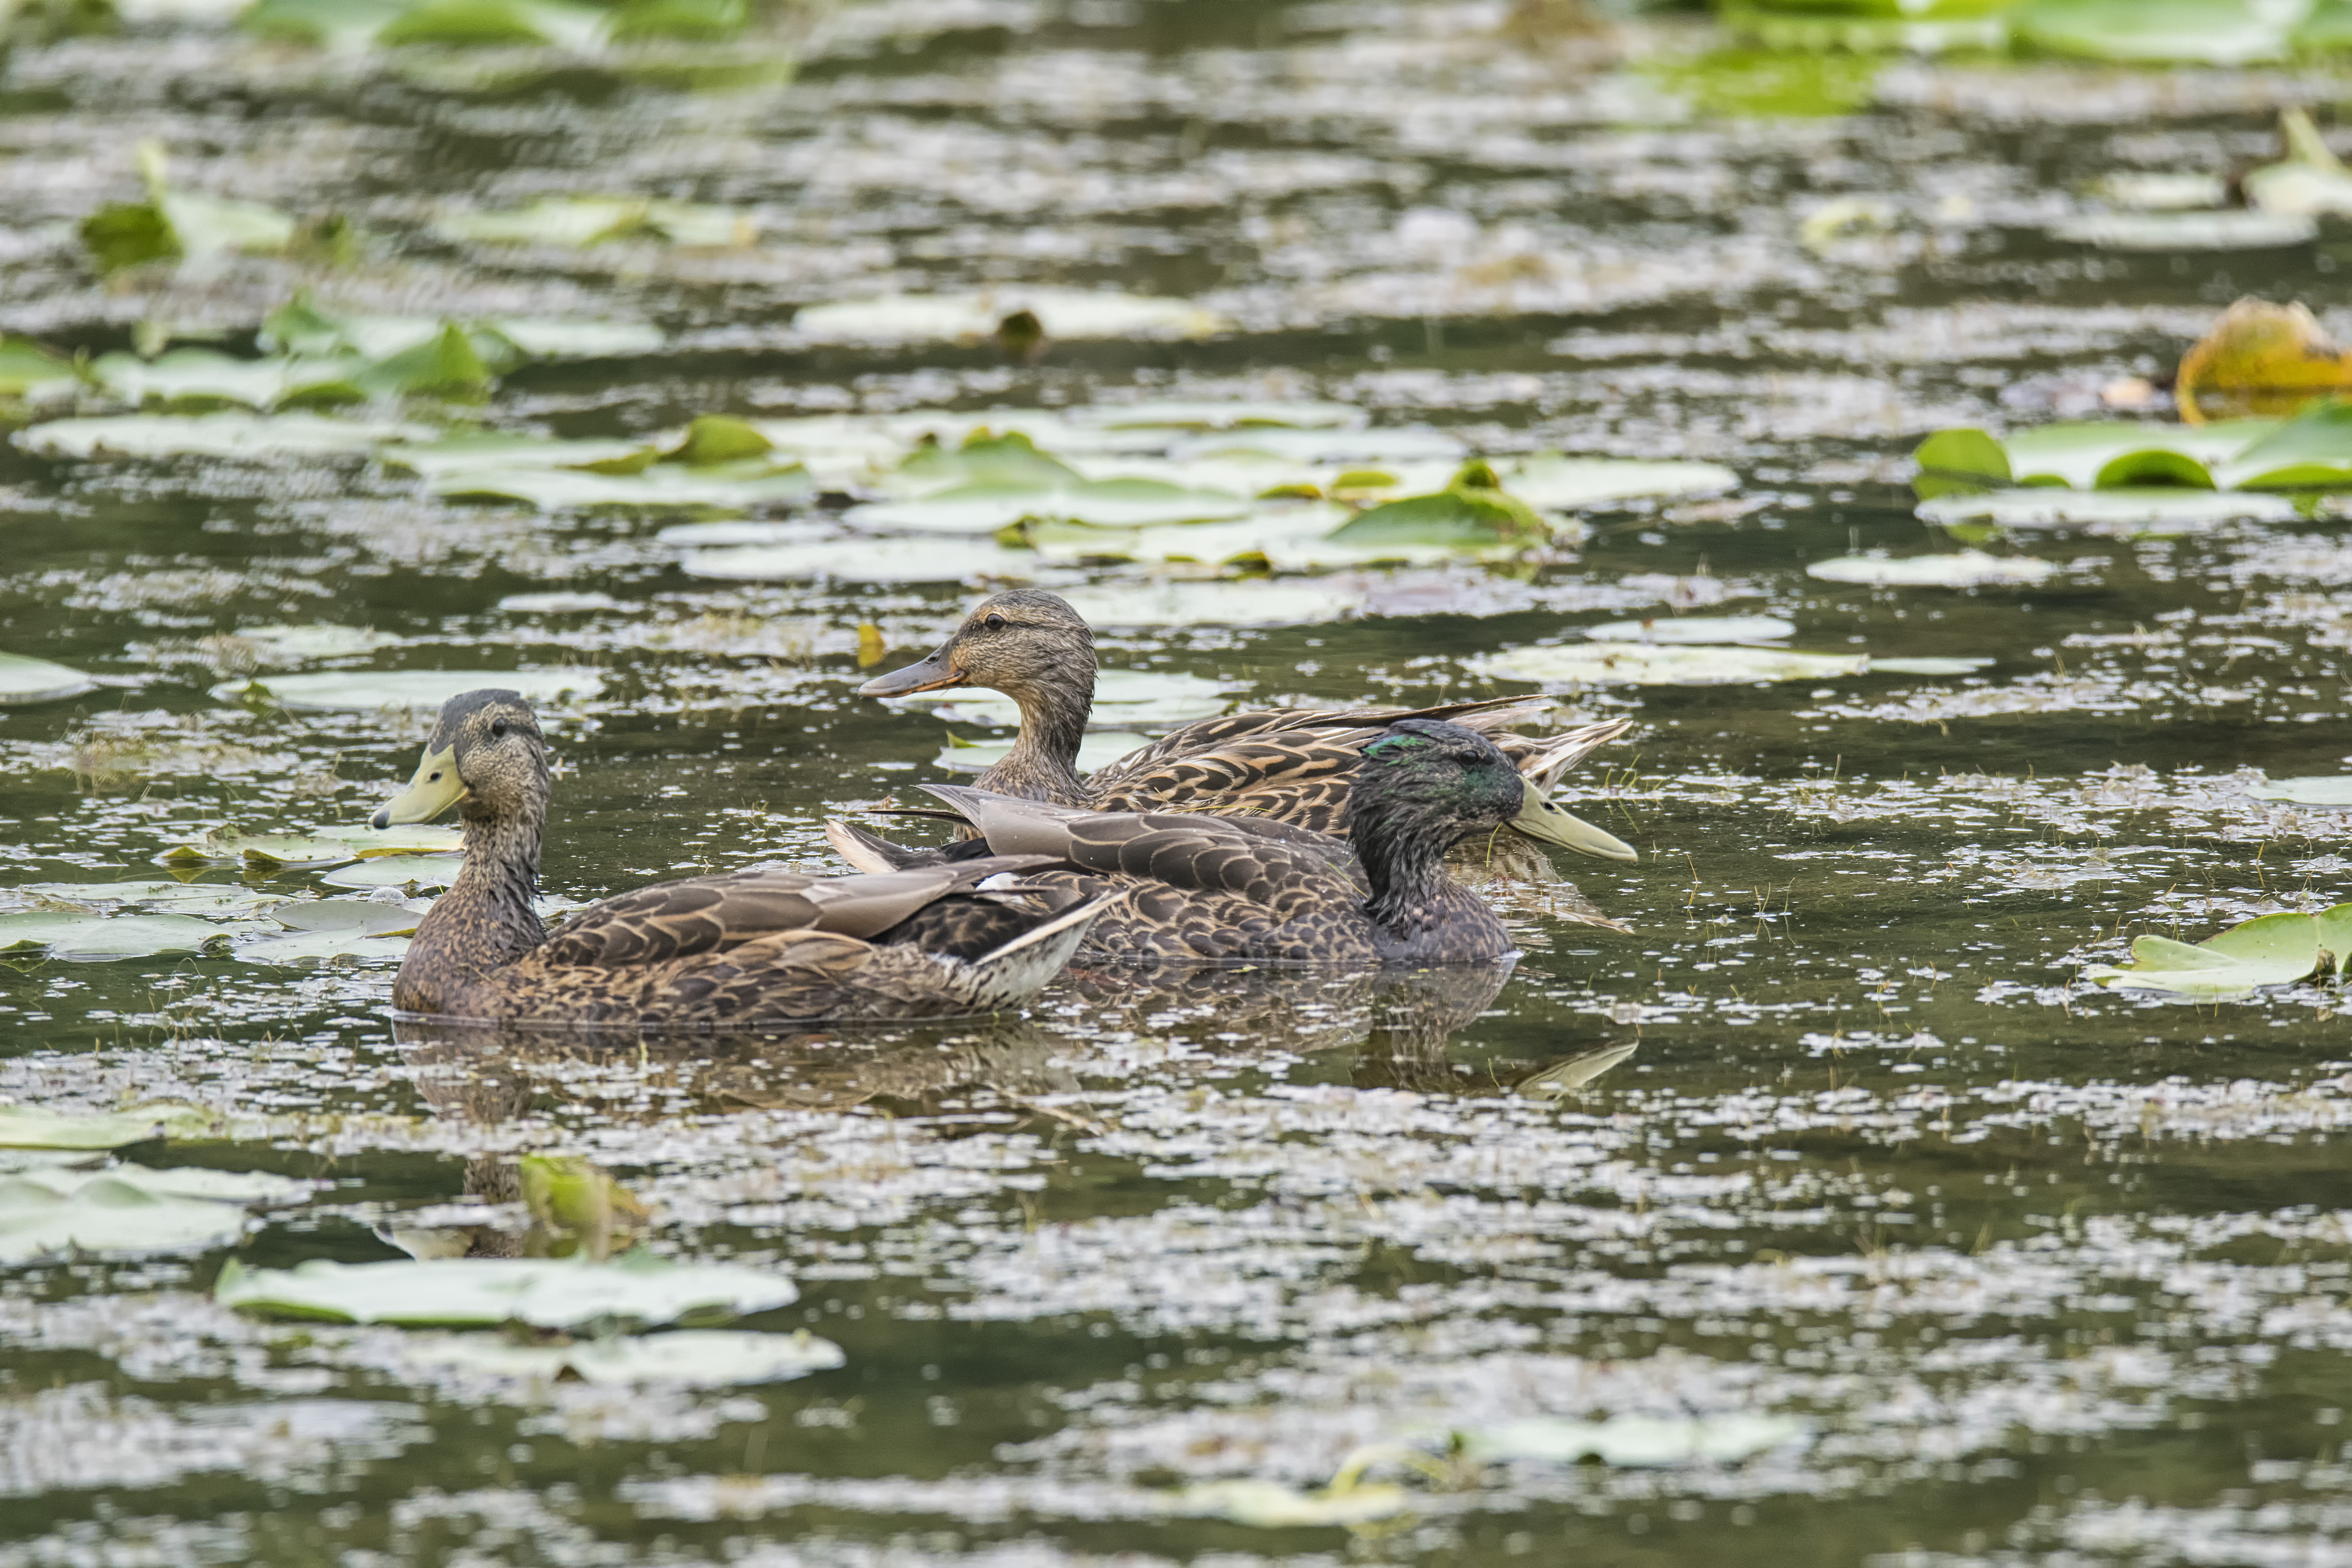
water, nature, bird, pond, wildlife, fauna, duck, canada, wetland, vertebrate, quebec, colvert, waterfowl, water bird, mallard, canard, sherbrooke, oiseau, ducks geese and swans